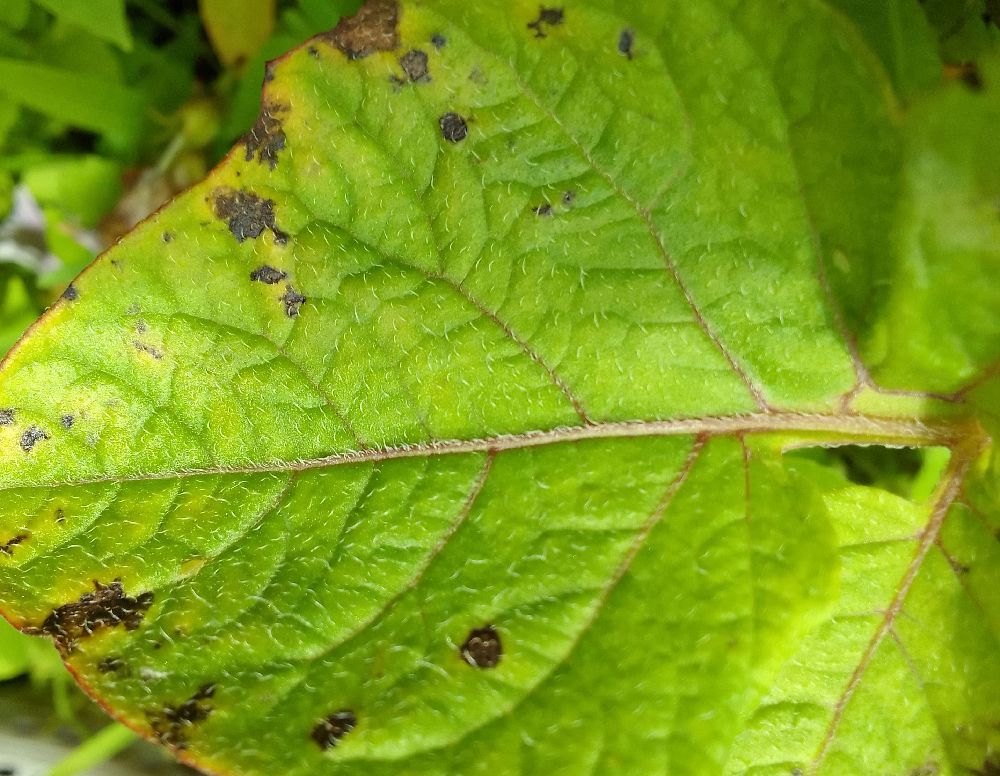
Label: Early blight